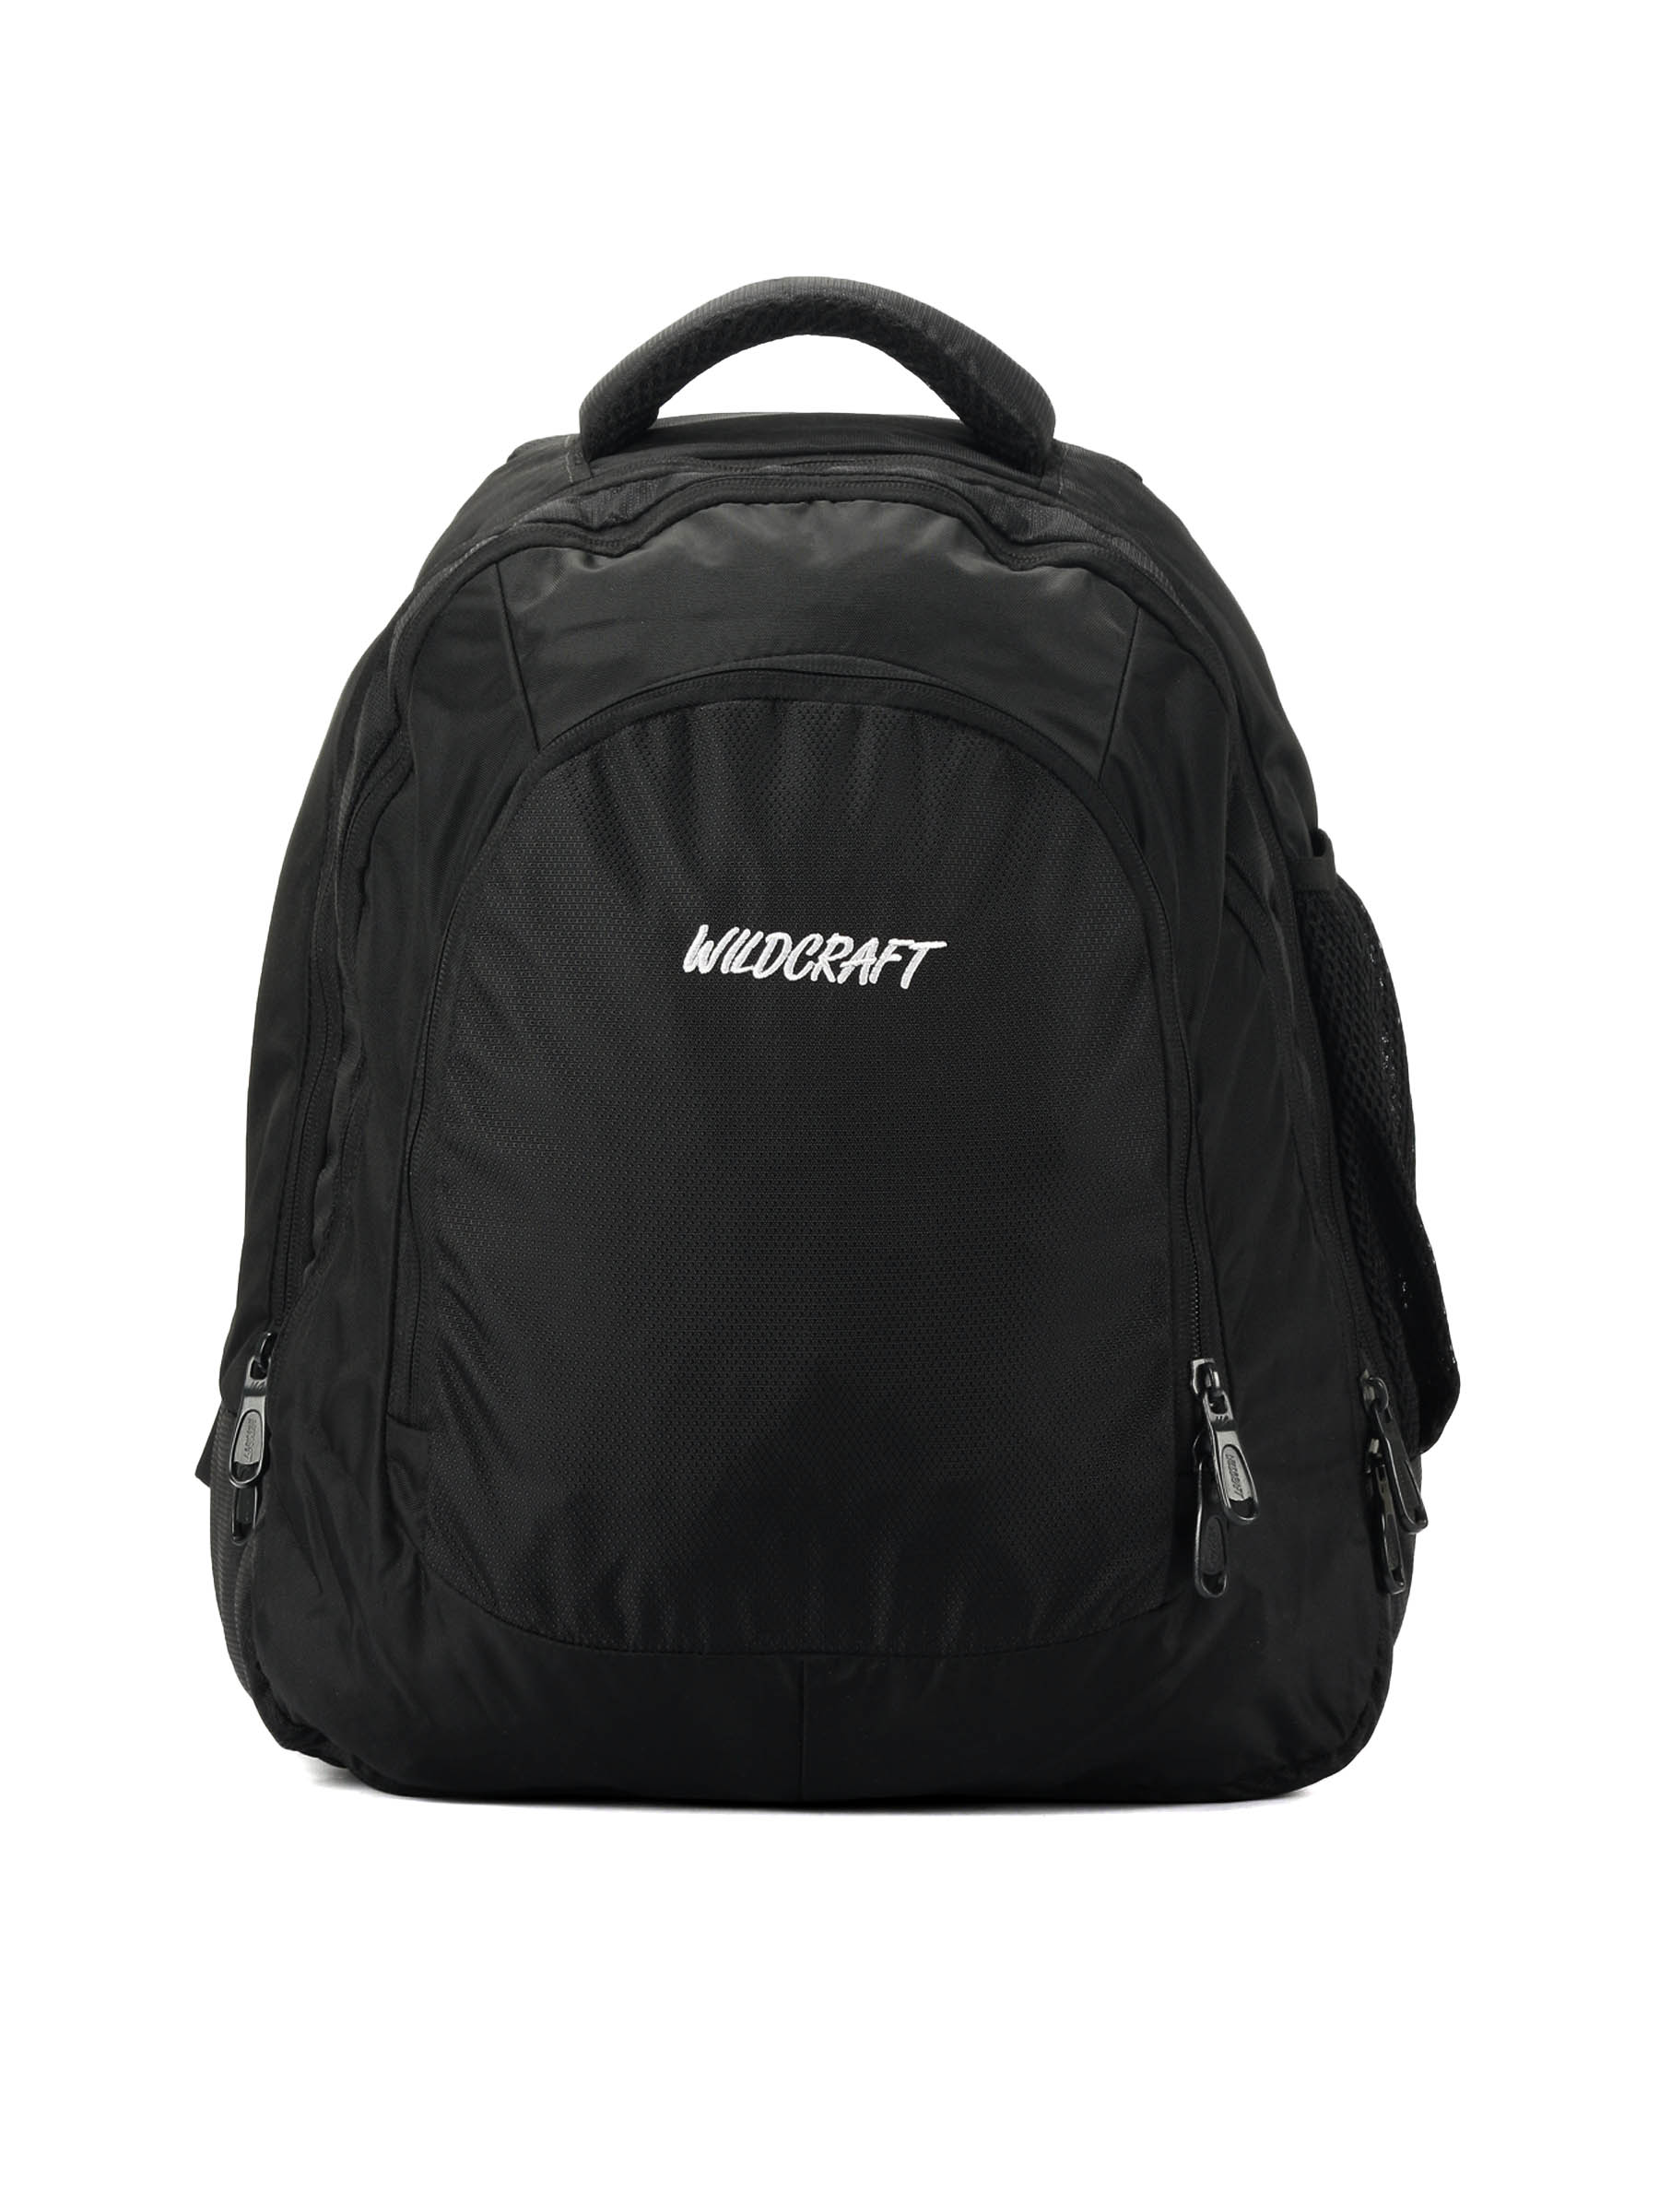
Wildcraft Unisex Gear for Life Black Backpack
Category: Accessories / Bags / Backpacks
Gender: Unisex
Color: Black
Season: Winter 2015
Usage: Casual